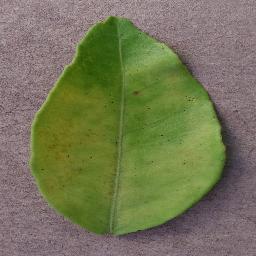
Label: Orange___Haunglongbing_(Citrus_greening)